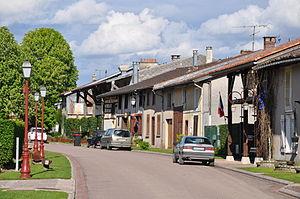
La Grande Rue à Beaulieu-en-Argonne (canton de Seuil-d'Argonne, département de la Meuse, région Lorraine, France).